Clay Higgins

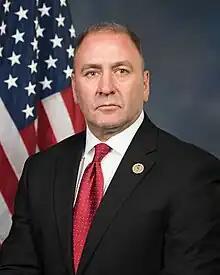
Higgins during the 115th United States Congress (2017)

He has claimed to sleep on an air mattress on the floor of his Capitol Hill office. He works out and showers in the House gymnasium in the early morning.